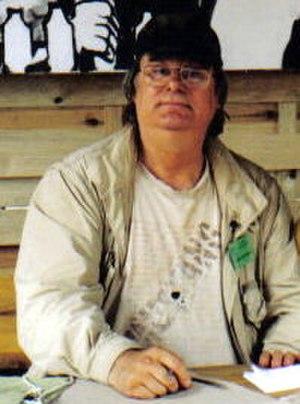
Marek Perepeczko est un acteur polonais, né le 3 avril 1942 à Varsovie et mort le 16 novembre 2005 à Częstochowa.